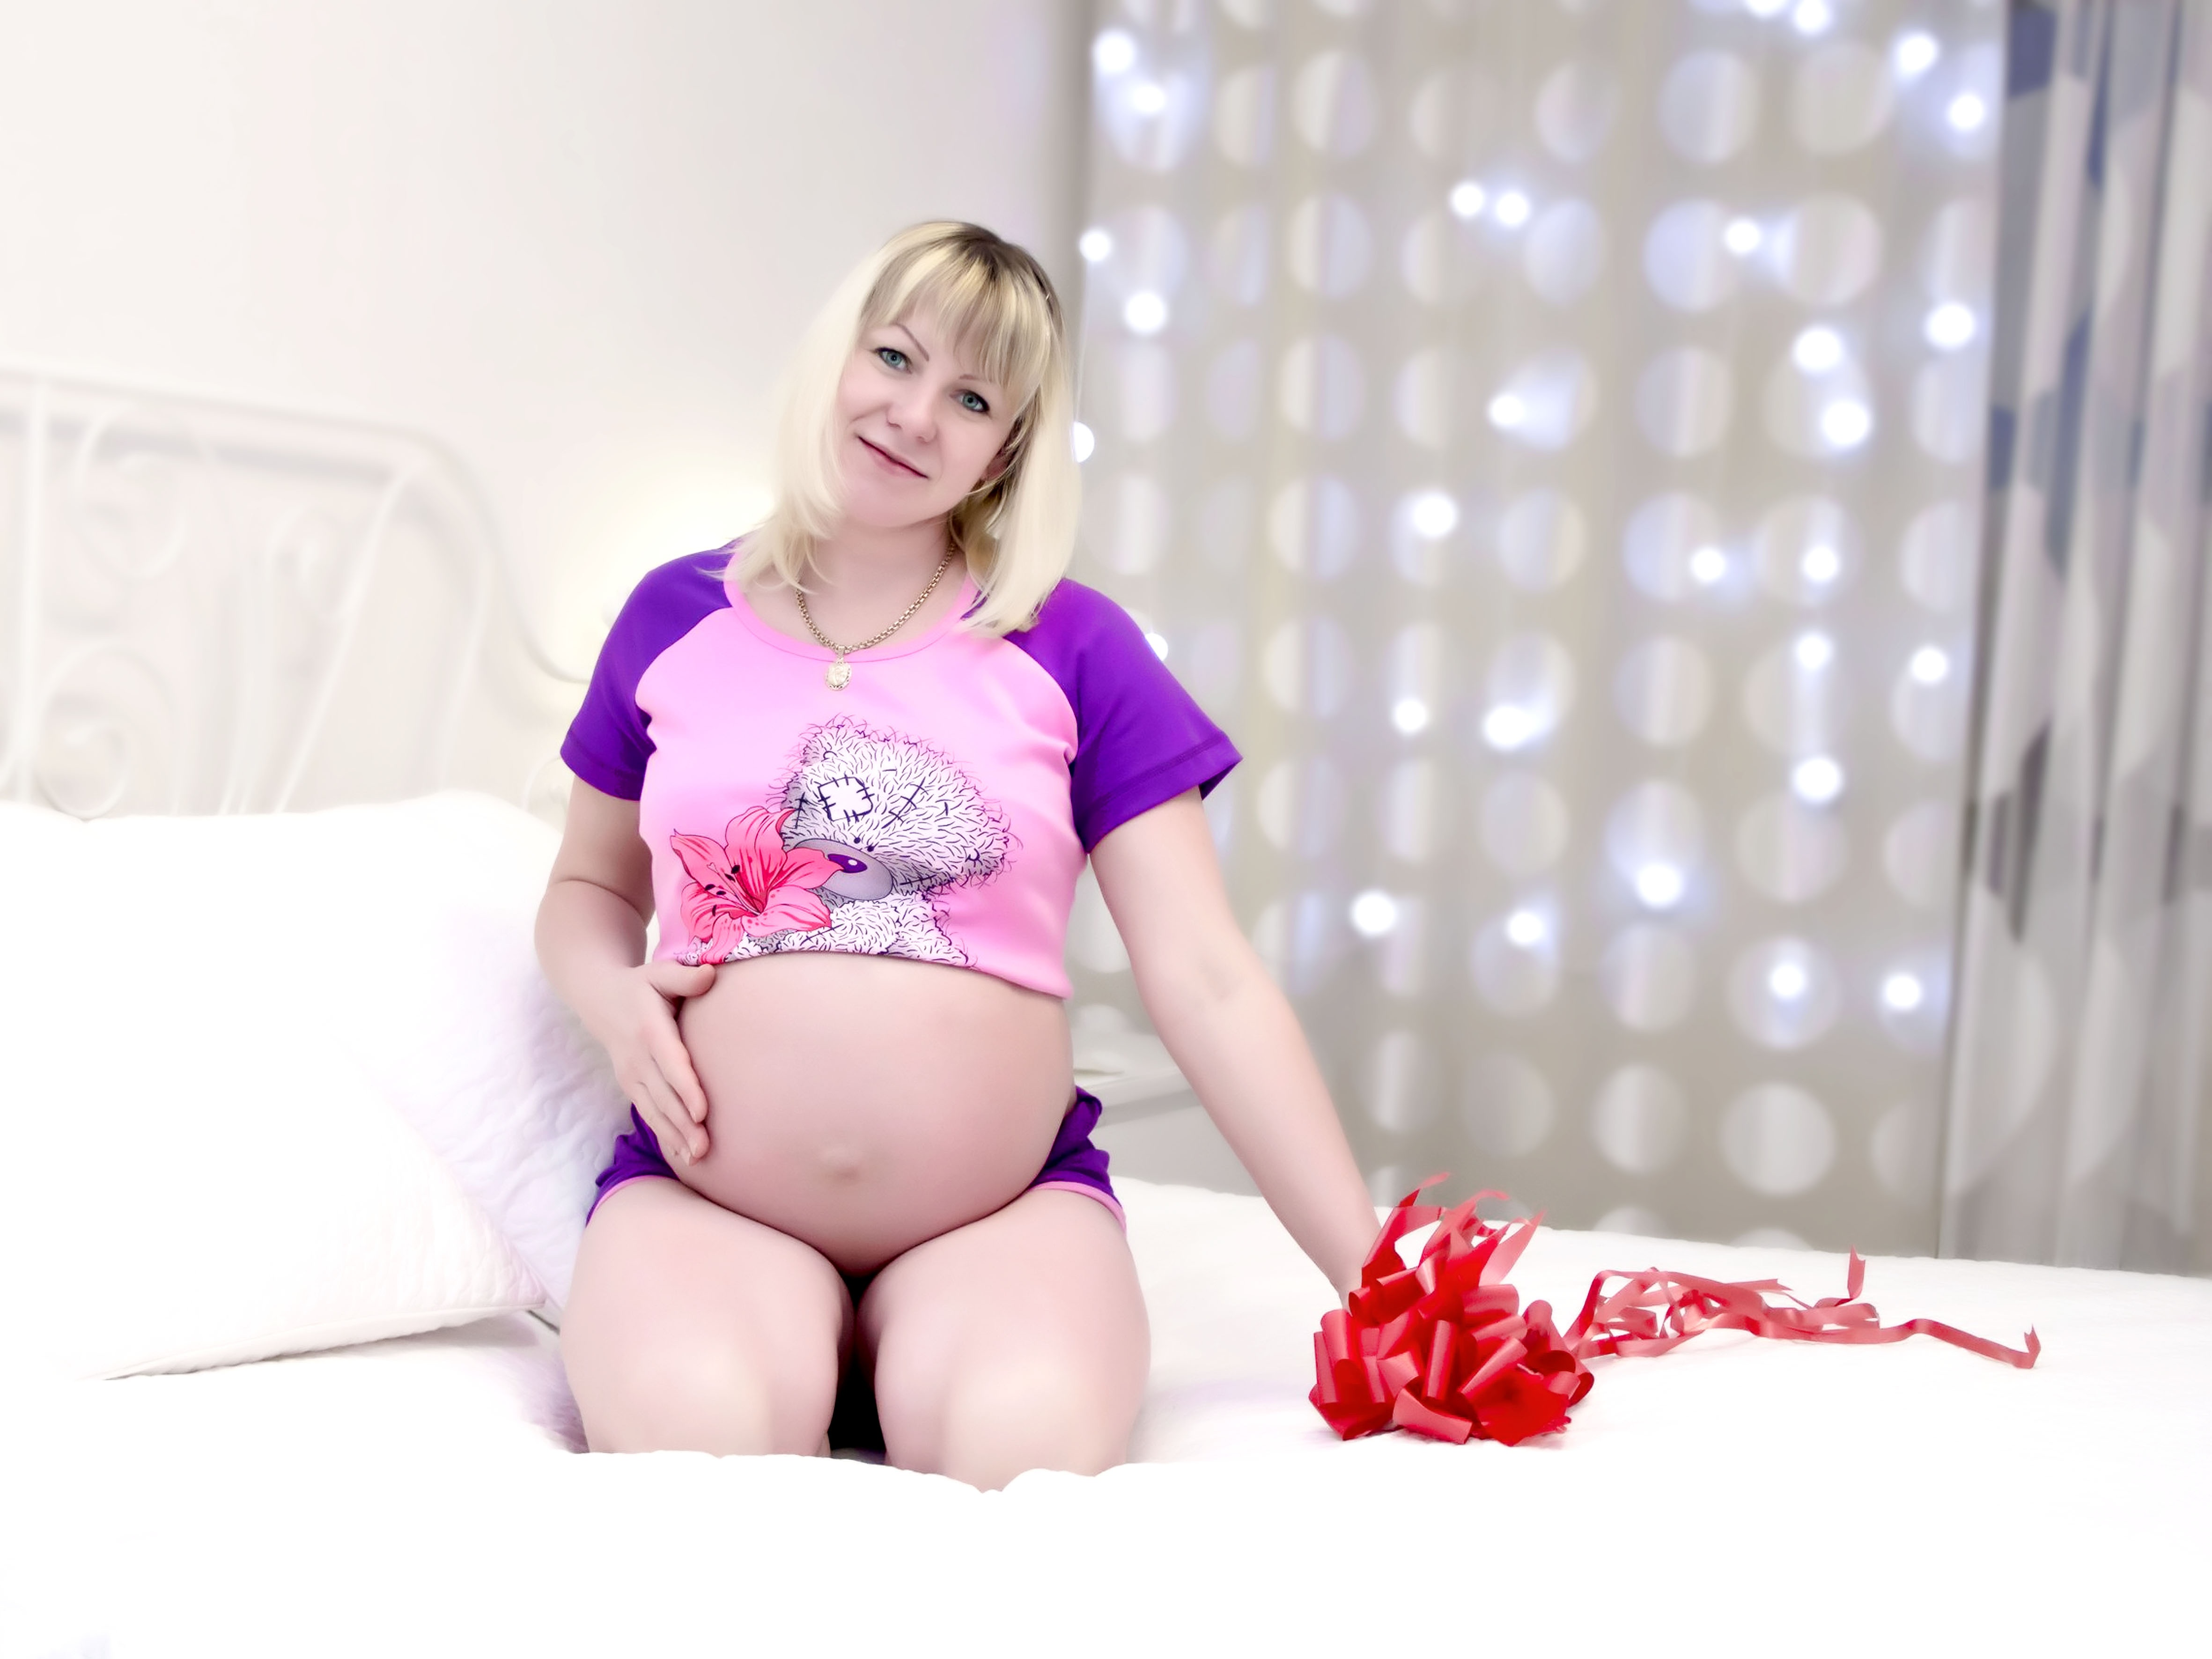
hand, kid, trunk, leg, finger, clothing, mom, pregnancy, human body, lingerie, thigh, blond, abdomen, photo shoot, undergarment, gravure idol